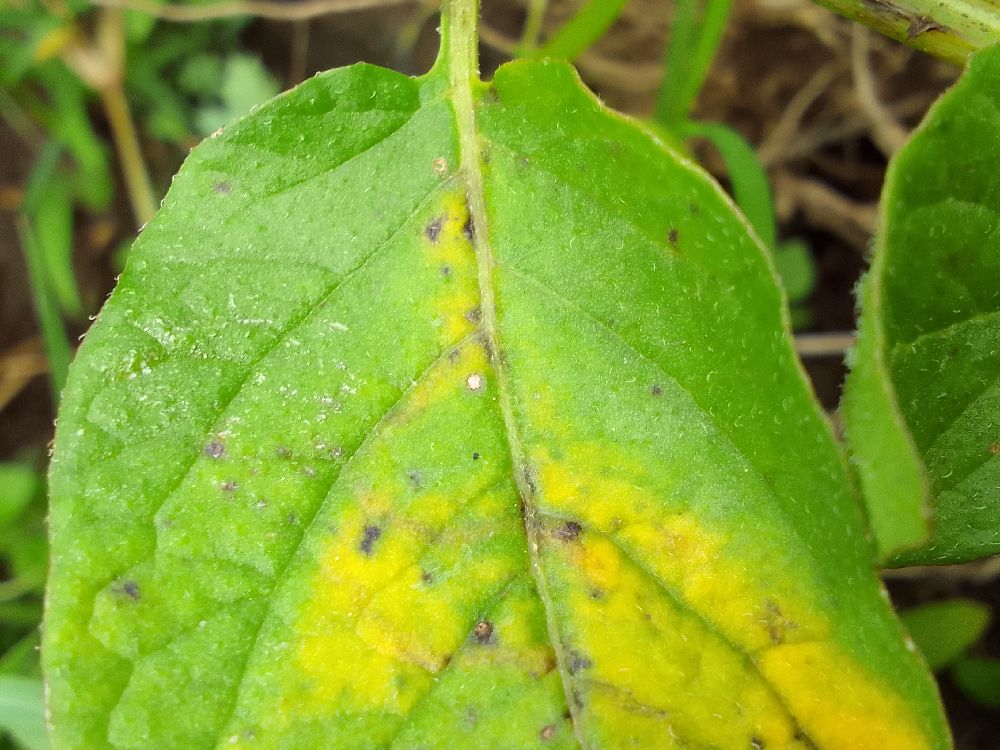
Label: Early blight